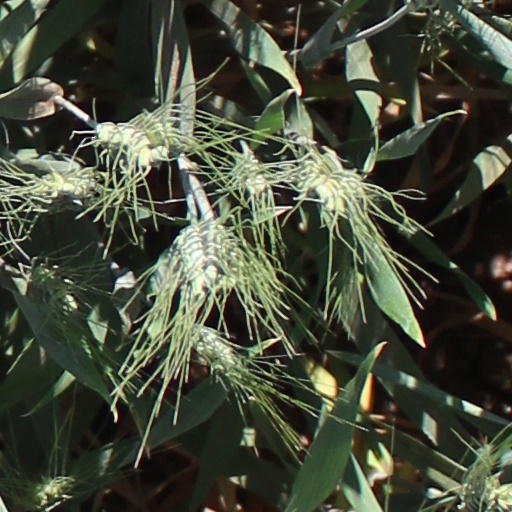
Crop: wheat